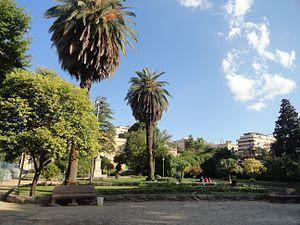
Le jardin Piersanti Mattarella, anciennement jardin anglais, est un parc public de 6 hectares à Palerme conçu en 1851 par l'architecte Giovan Battista Filippo Basile.